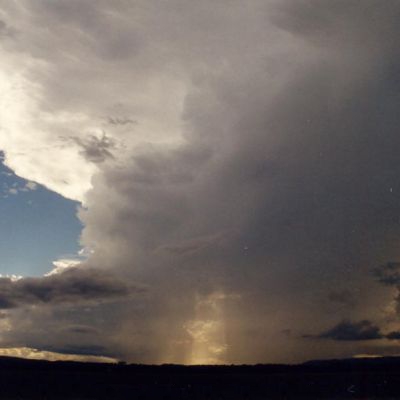
Cloud type: Cumulonimbus (Cb)